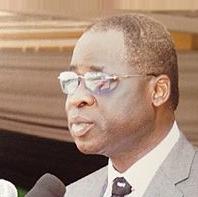
Age: 60